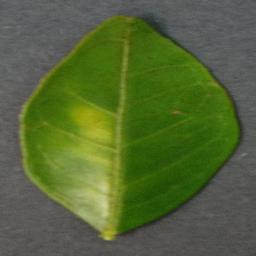
Label: Orange___Haunglongbing_(Citrus_greening)